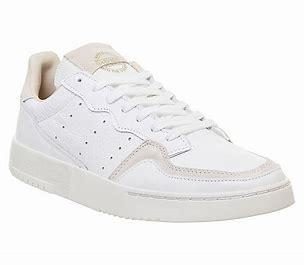
Brand: Adidas
Model: Supercourt